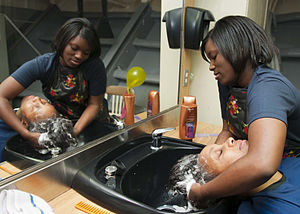
Shampoo
Shampoo i håret under hårvask.
Shampoo er et flydende sæbeprodukt til hårvask. Shampoo er højtskummende for at fjerne snavs. Generelt har shampoo en sur ph-værdi på mellem 4,5 – 5,0. tilsvarende hårets egen ph-værdi. Der findes også tørshampoo. Sæbe til kroppen kaldes nogle gange for bodyshampoo.